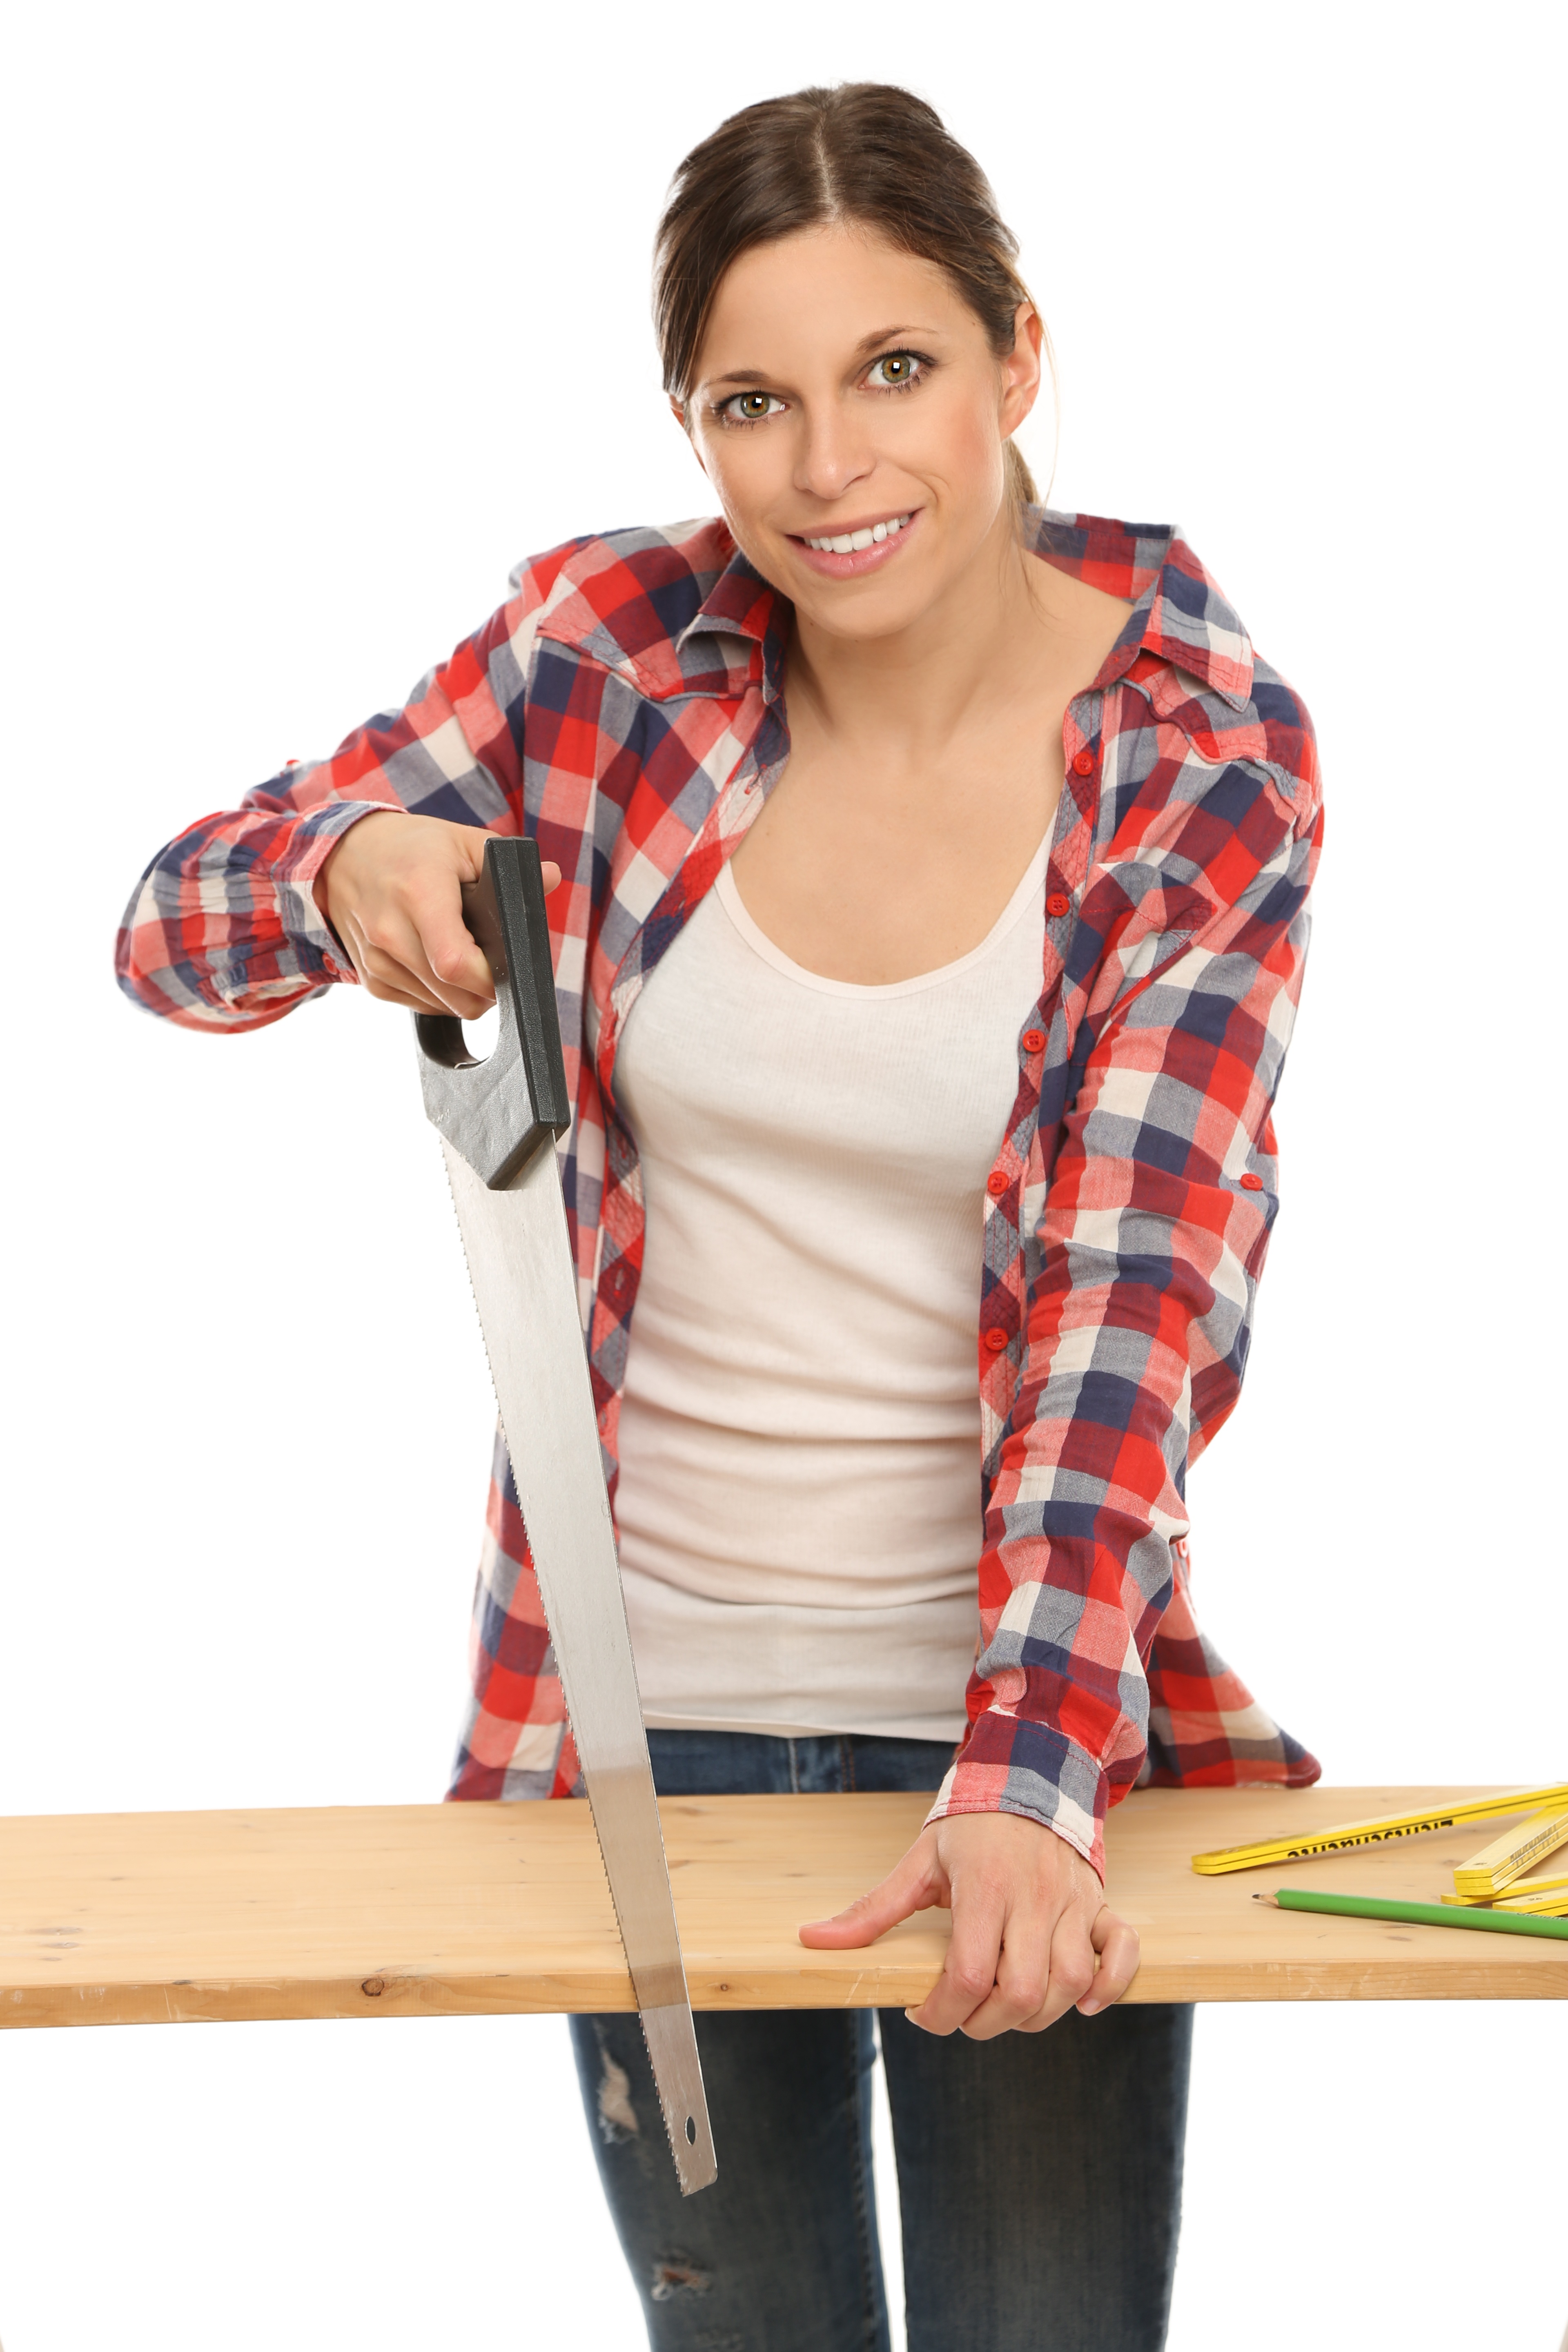
wood, woman, pattern, young, plate, craft, clothing, outerwear, saw, cut, product, sporty, design, footwear, blond, slim, strong, buck, bock, sleeve, craftswoman